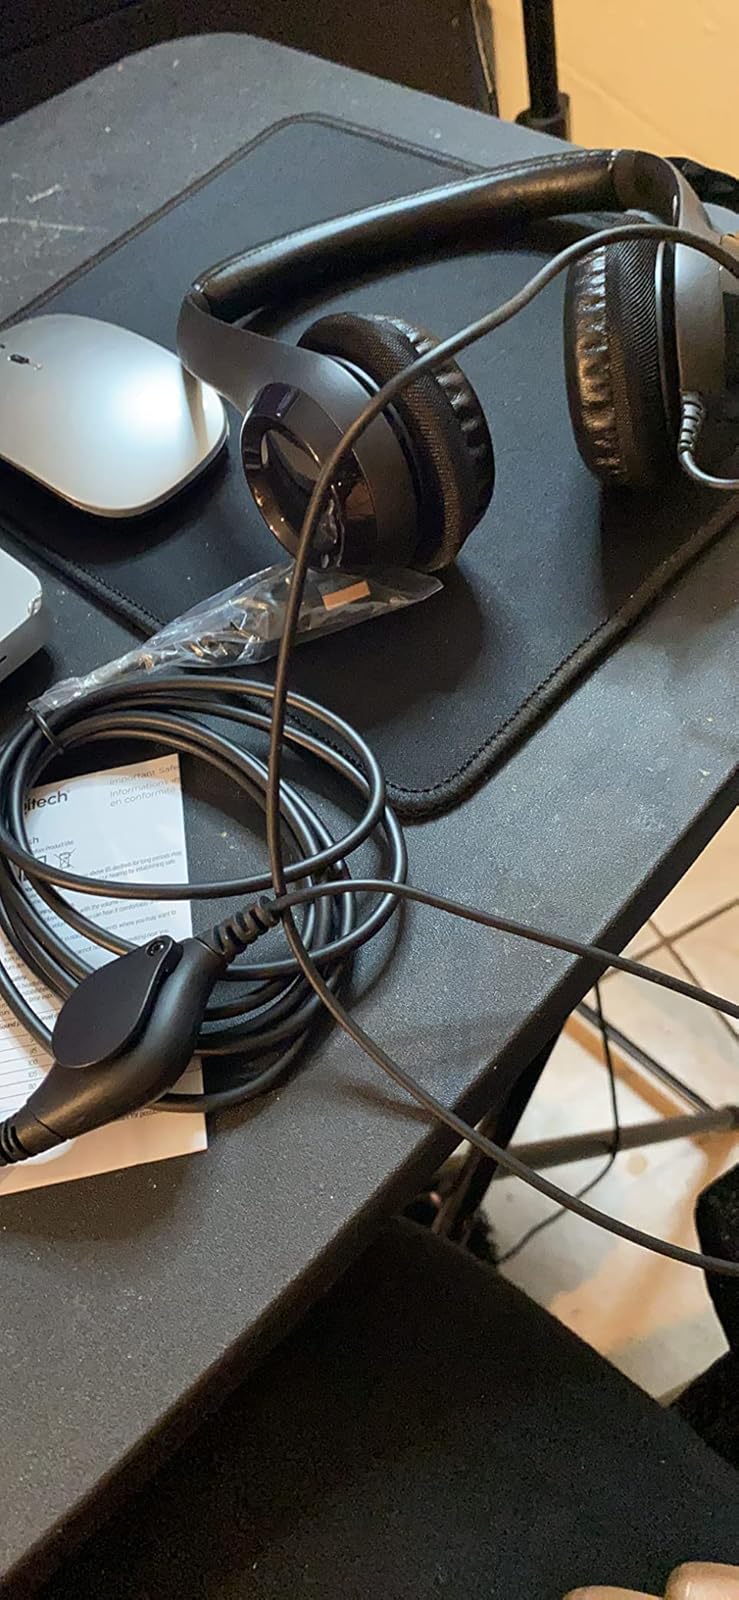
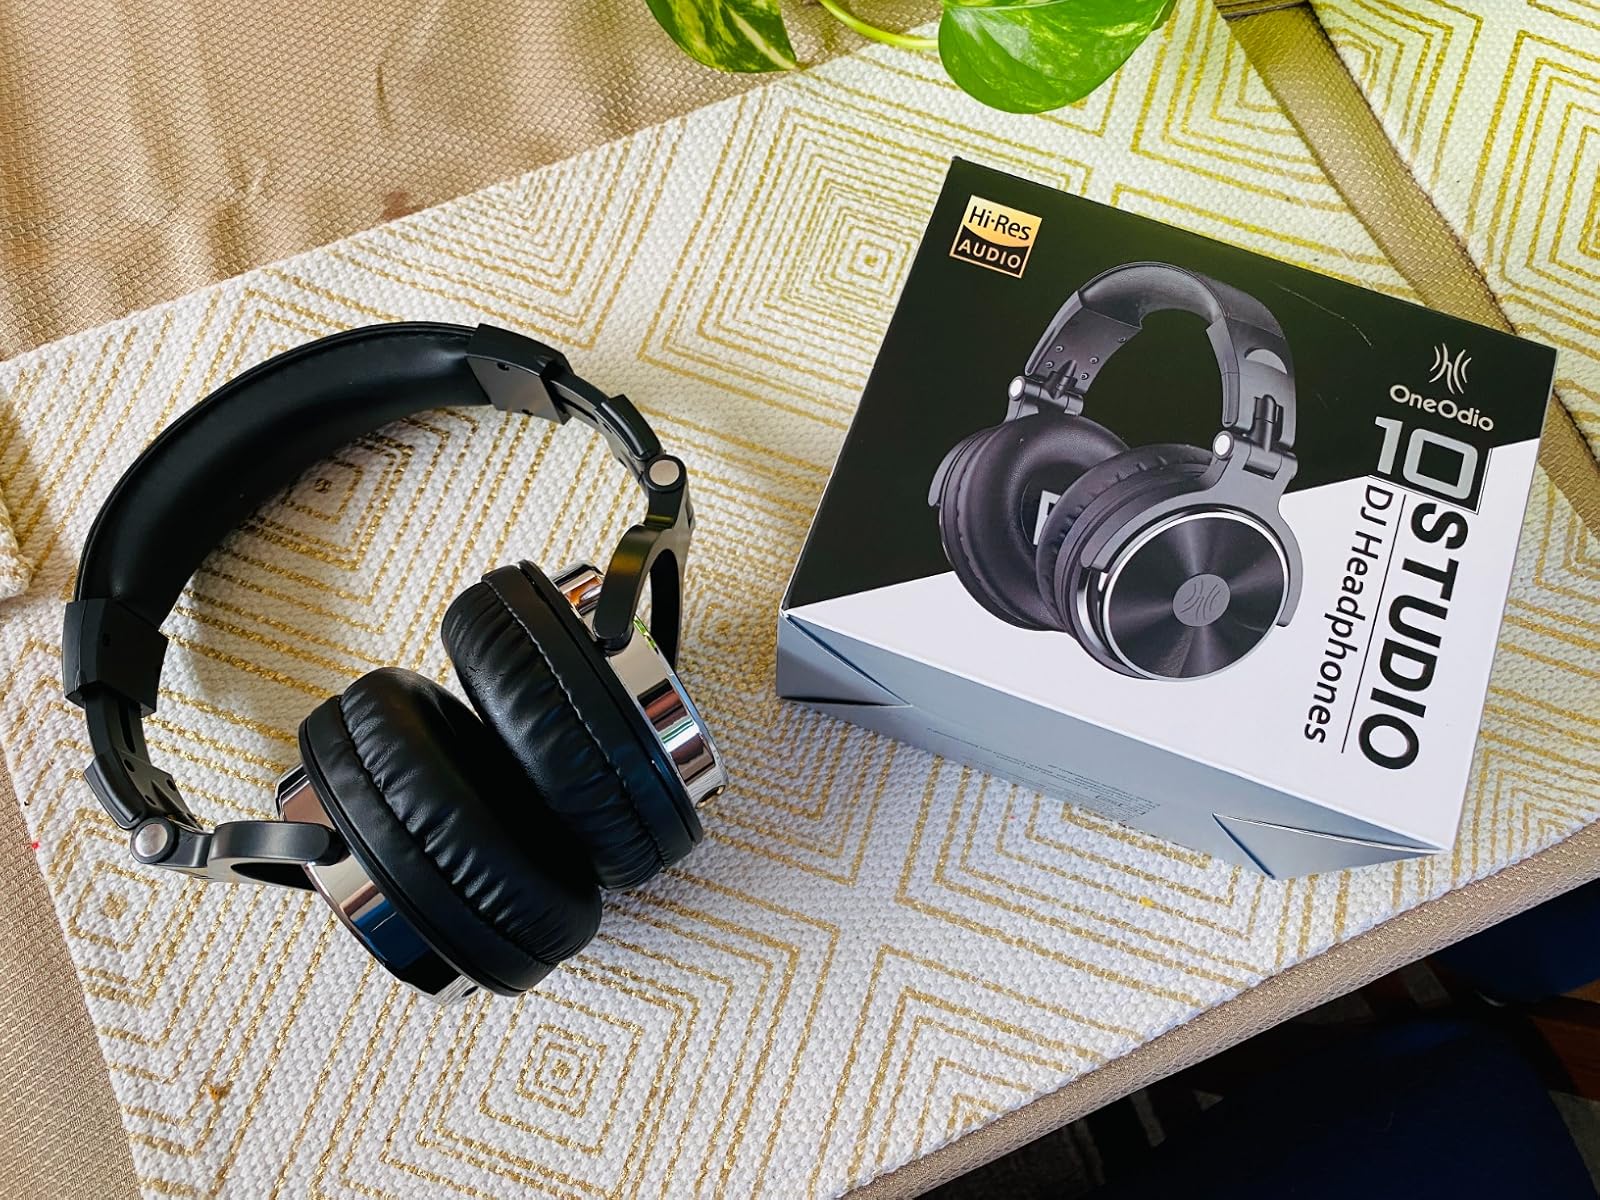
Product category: headphones
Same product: no